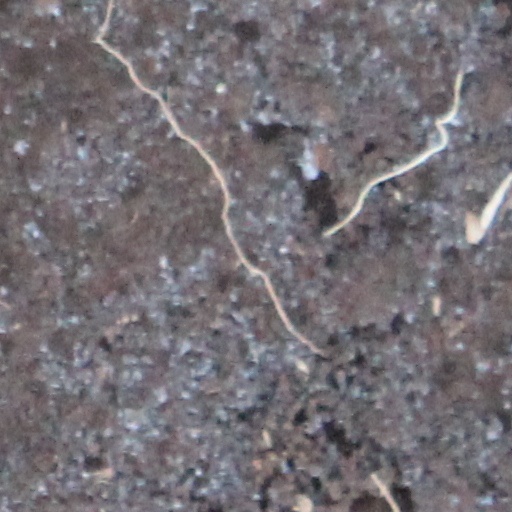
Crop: wheat